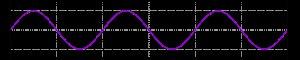
En psychoacoustique, une tonalité pure, ou encore son pur ou note pure est un son avec une forme d'onde sinusoïdale ; c'est-à-dire une onde sinusoïdale de n'importe quelle fréquence, phase et amplitude. En audiologie clinique, les tons purs sont utilisés pour l'audiométrie tonale afin de caractériser les seuils d'audition à différentes fréquences.